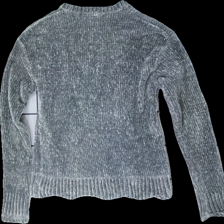
View: back
Type: Sweater
Category: Ladies
Brand: Not in the list
Brand text on label: love knitwear
Colors: Grey
Material: 85% polyester 15% acrylic
Cut: Regular
Size: M
Season: All
Price range: 50-100
Recommended usage: Reuse
Description: grå stickad tröja